Plant reproduction

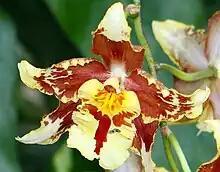
An orchid flower

Plants that use insects or other animals to move pollen from one flower to the next have developed greatly modified flower parts to attract pollinators and to facilitate the movement of pollen from one flower to the insect and from the insect to the next flower. Flowers of wind-pollinated plants tend to lack petals and or sepals; typically large amounts of pollen are produced and pollination often occurs early in the growing season before leaves can interfere with the dispersal of the pollen. Many trees and all grasses and sedges are wind-pollinated.